Răzvan Cociș

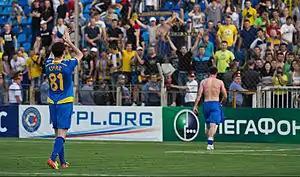
Cociș (КОЧИШ #81) in Russian championship on 18 May 2012

Cociș is one of the graduates of the prolific school of football at Universitatea Cluj where, amongst other teammates, won a national youth title. After earning a regular first team spot at not even 21 years of age, there were rumours that clubs made offers for him, including Stade Rennais FC, but at the end of the season he was sold to Moldovan team Sheriff Tiraspol alongside another player of his generation, George Florescu.